Joseph Cullen

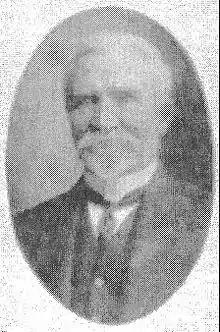
Joseph Cullen

Joseph Francis Cullen (1 February 1849 – 31 March 1917) was an Australian journalist and politician, serving as a Member of Parliament in New South Wales and Western Australia.